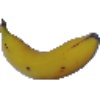
Label: Banana 1